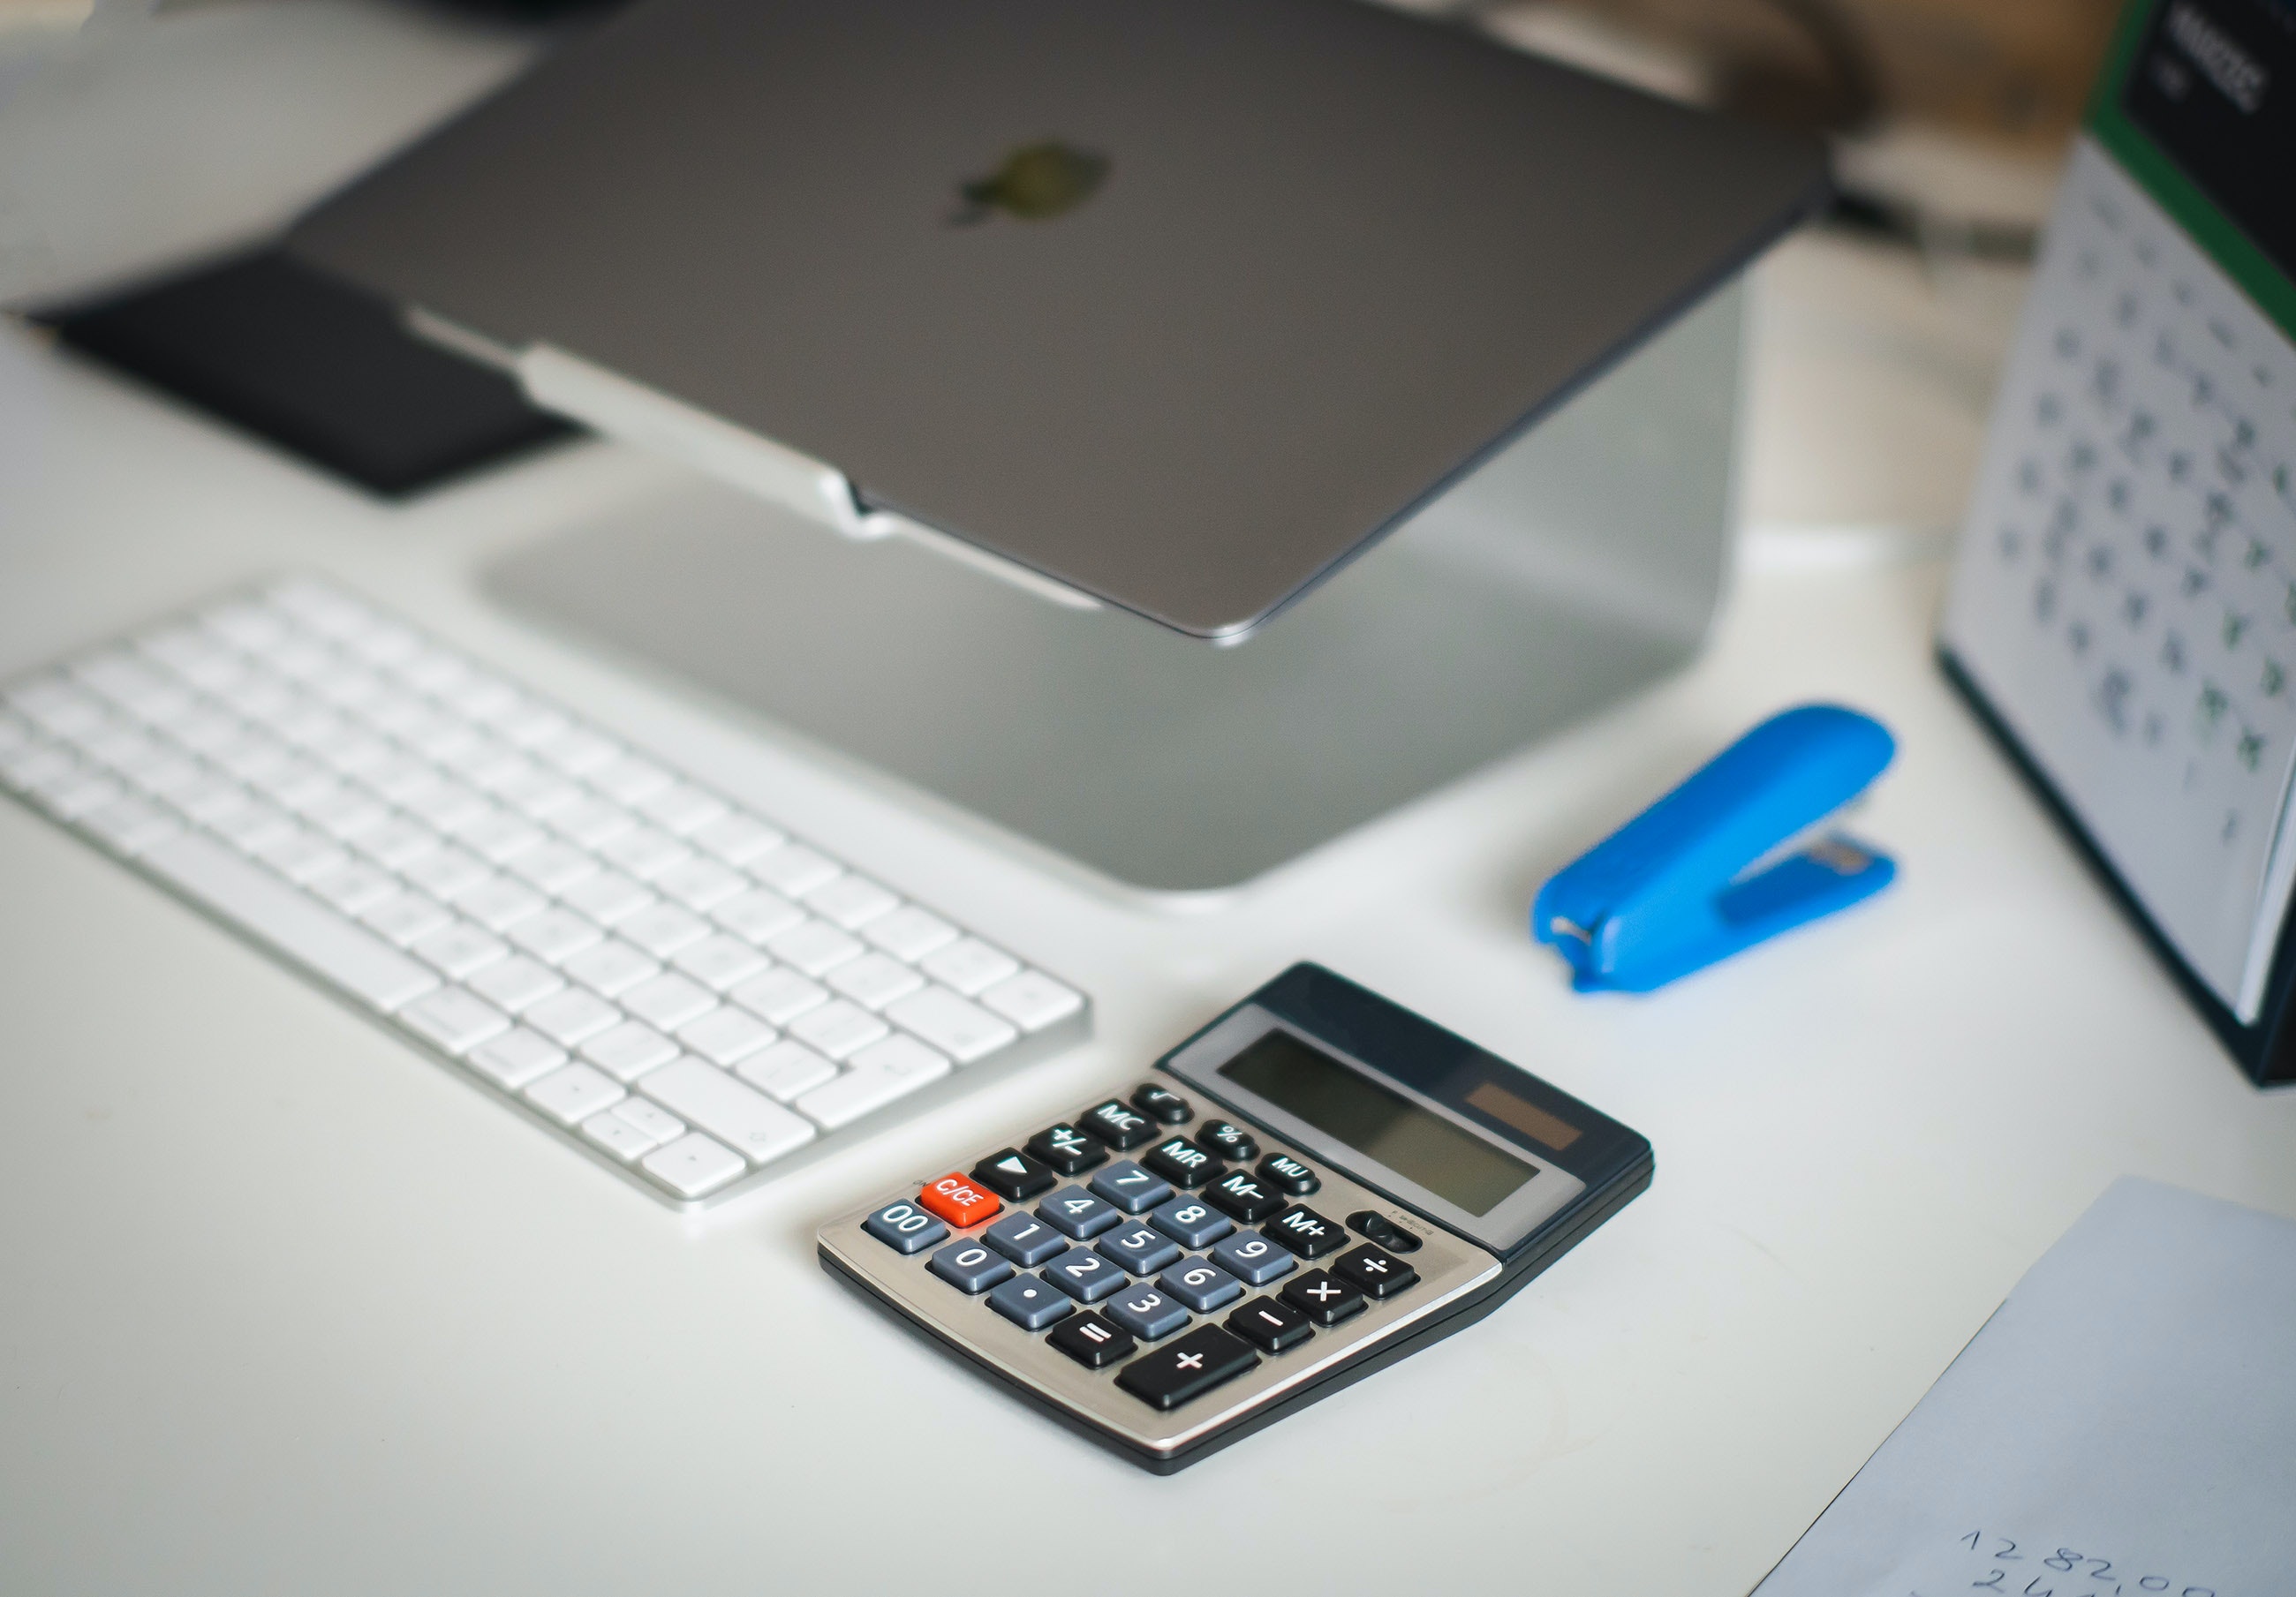
work, computer, personal computer, product, input device, table, computer desk, peripheral, calculator, netbook, communication device, gadget, office equipment, office supplies, desk, output device, space bar, touchpad, Material property, font, mobile device, portable communications device, technology, electronic device, computer hardware, telephony, electronic instrument, mobile phone, multimedia, computer keyboard, electric blue, telephone, display device, personal computer hardware, desktop computer, computer component, Office instrument, machine, automotive design, laptop, brand, smartphone, mouse, software engineering, numeric keypad, electronics